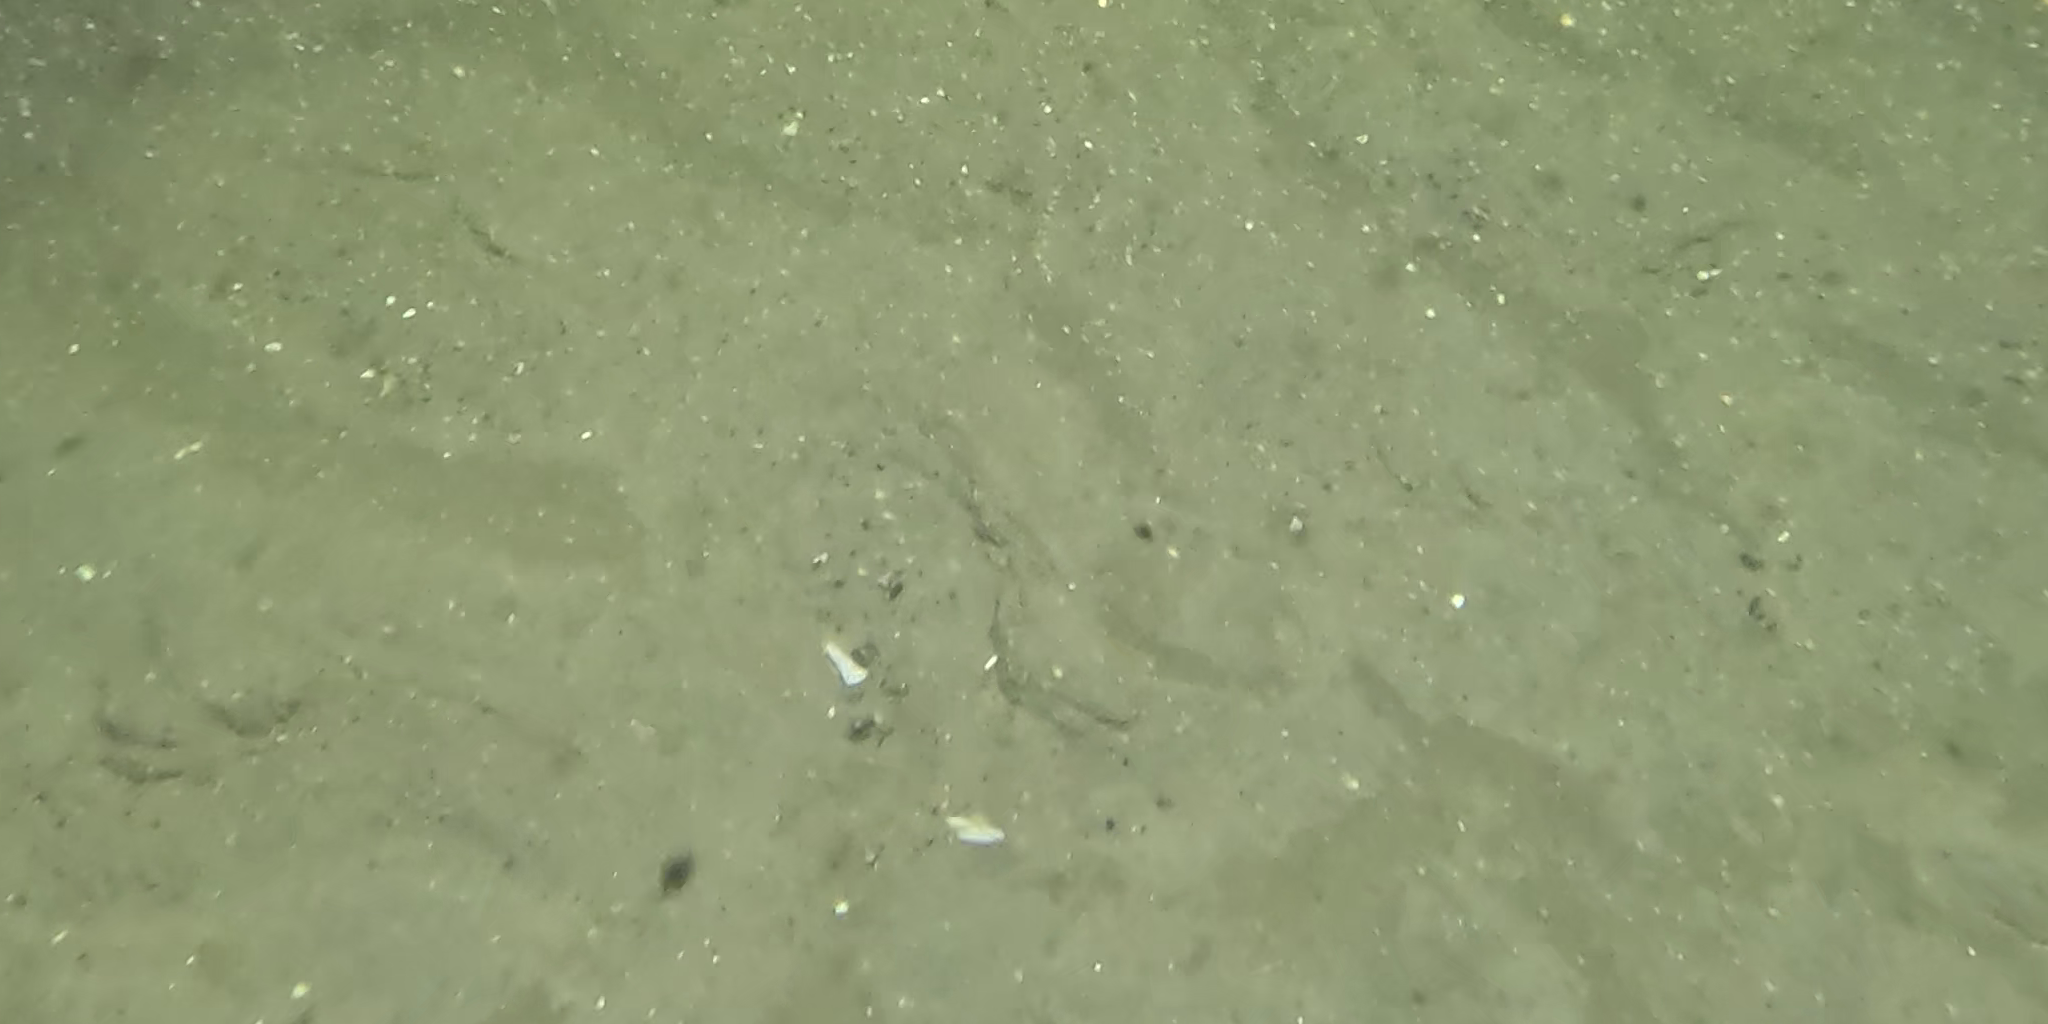
Seabed habitat: sand